Mazzo di Valtellina

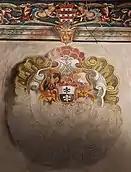
Coat of arms of Palazzo Lavizzari

Mazzo was conquered by the Roman Empire in 16 AD. With the disintegration of the Western Roman Empire and the Barbarian invasions, Mazzo was probably incorporated, after 489, into the Ostrogothic Kingdom of Theodoric the Great. In the same century, Christianity made its appearance in the valley.